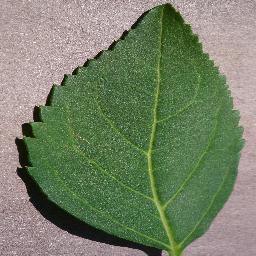
Label: Cherry___healthy